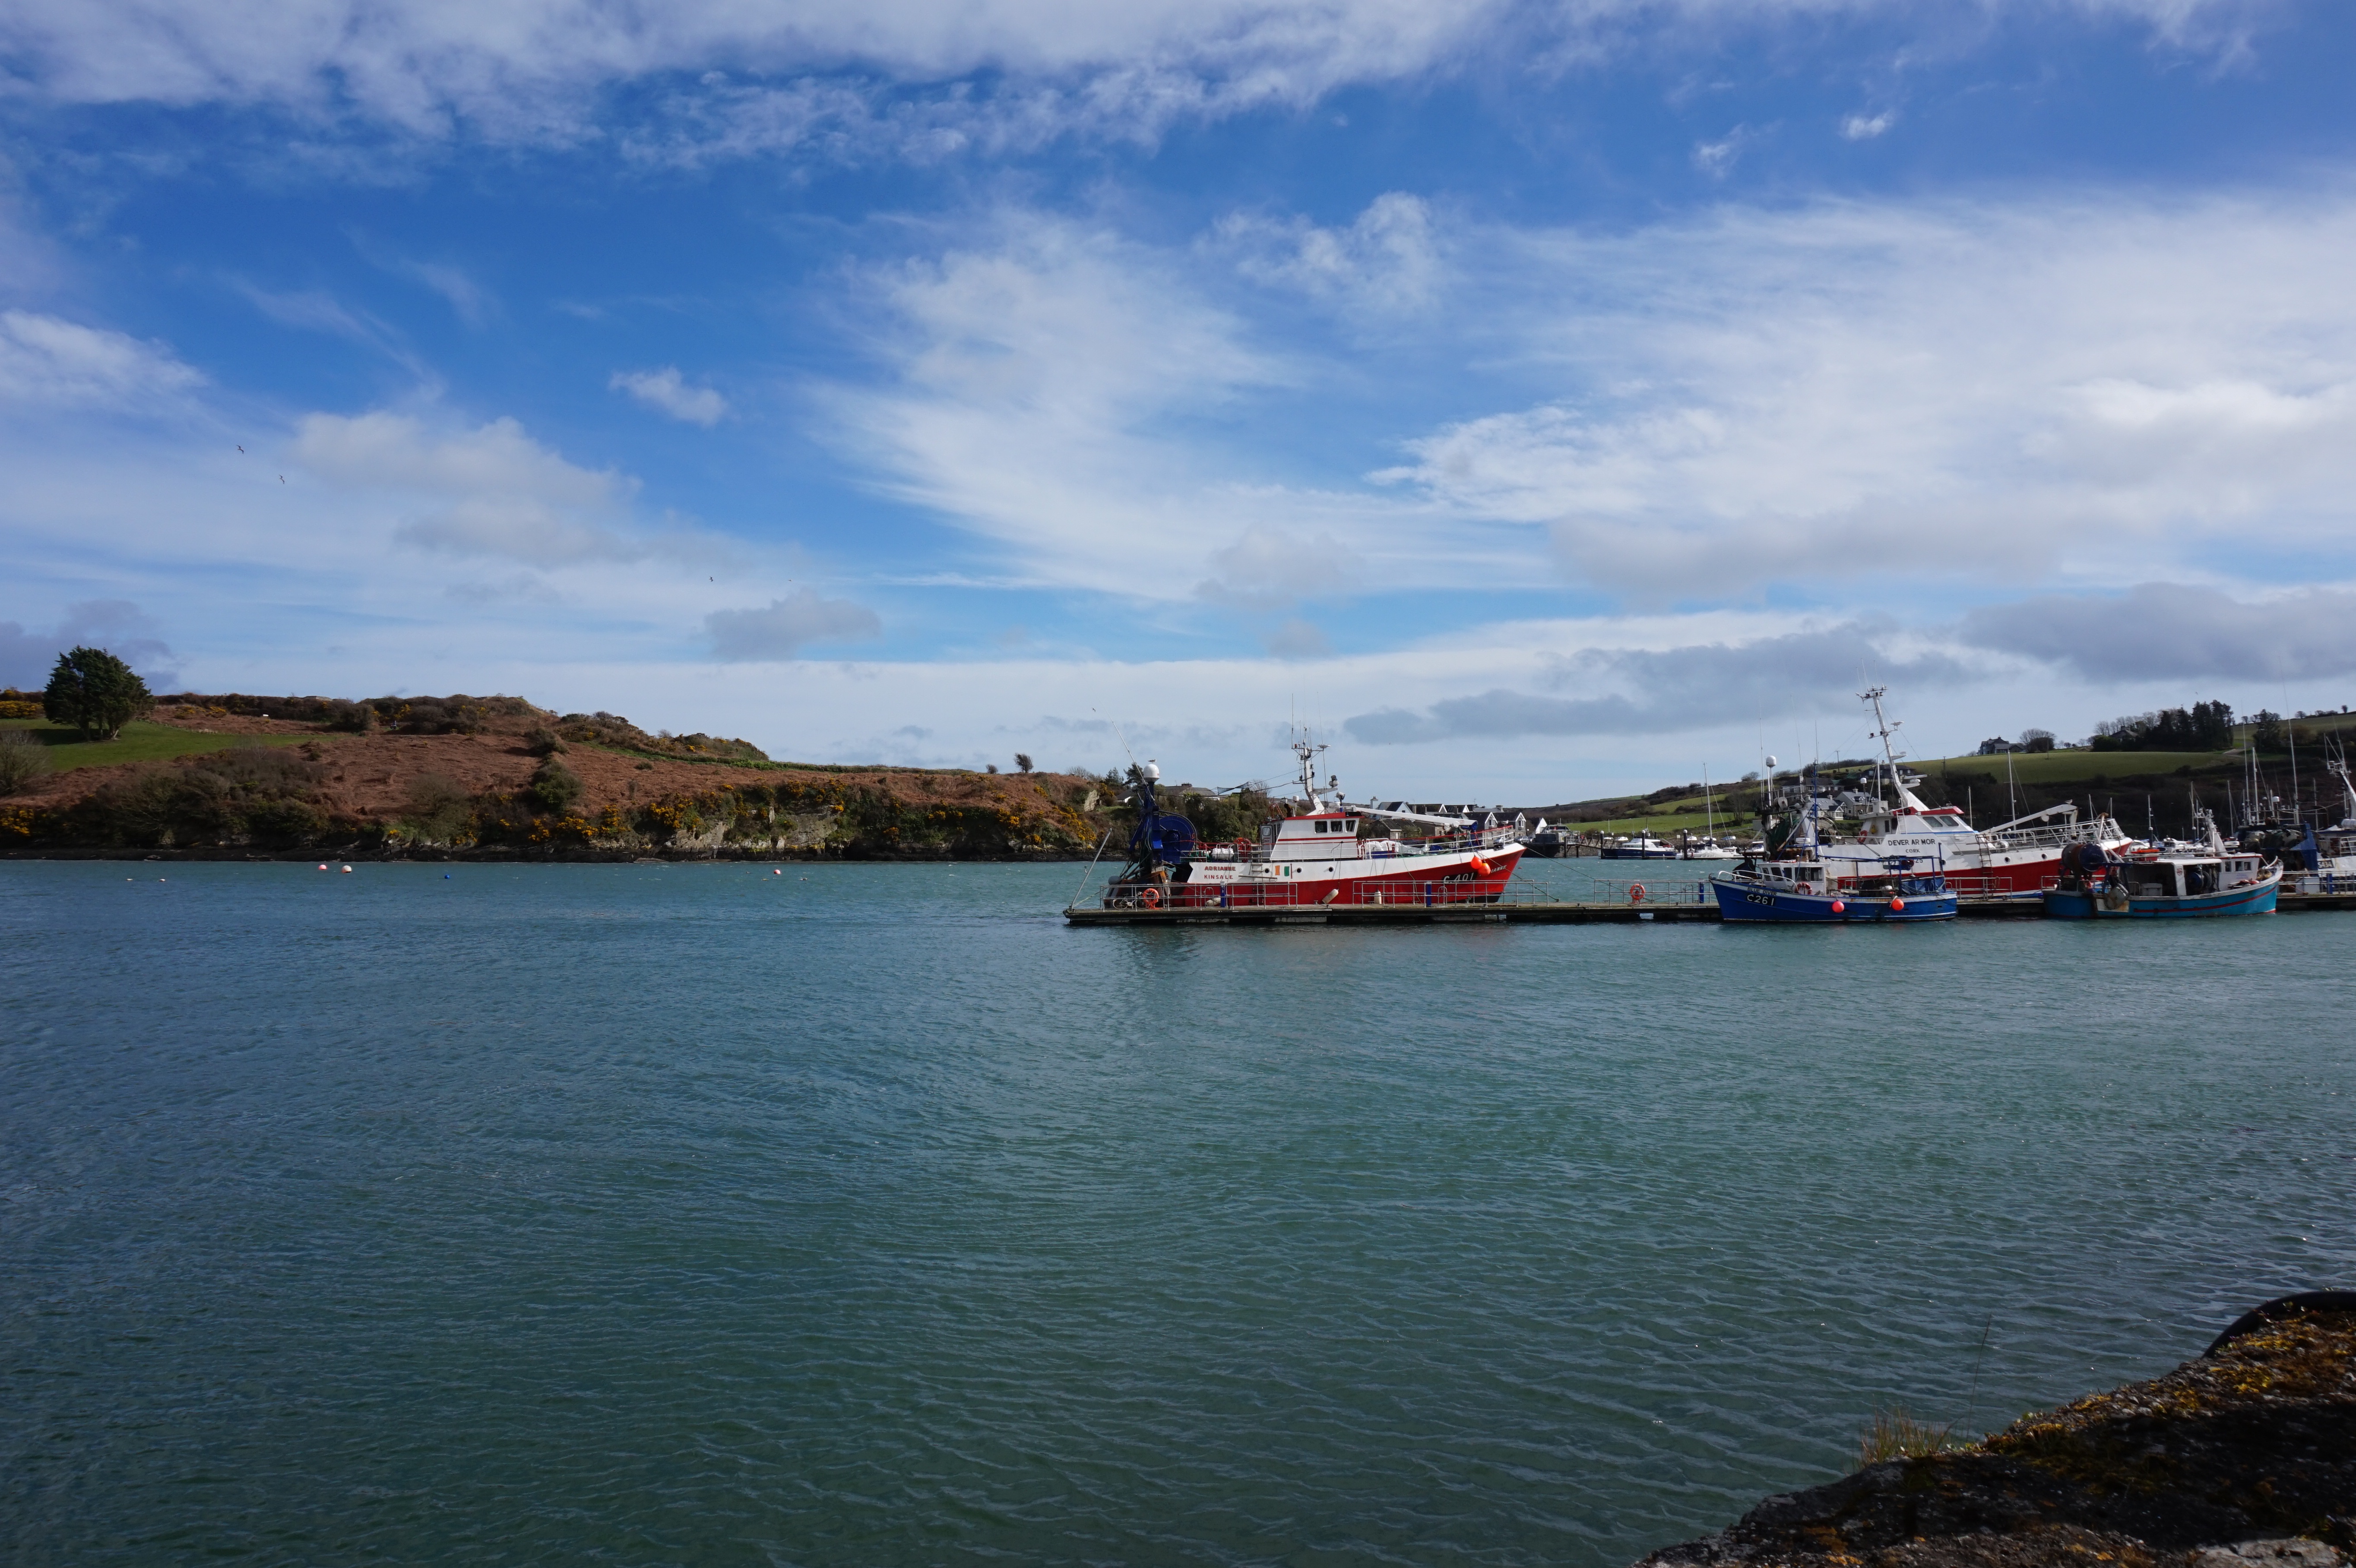
sea, coast, ocean, cloud, boat, shore, ship, vacation, dusk, cove, vehicle, bay, harbor, port, waterway, body of water, ferry, channel, watercraft, passenger ship